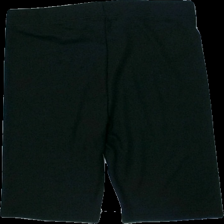
View: back
Type: Tights
Category: Ladies
Brand: Not in the list
Brand text on label: stories
Colors: Black
Material: 100% polyester
Cut: Cropped
Size: M
Season: All
Damage location: top right
Damage 2 location: middle center
Damage 3 location: bottom left
Price range: 50-100
Recommended usage: Reuse
Description: svarta korta tights